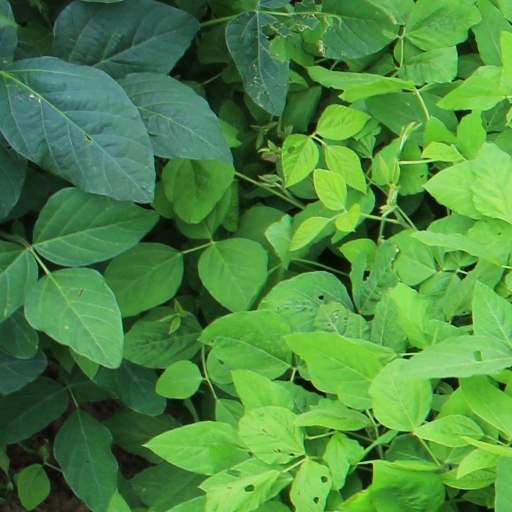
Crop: soybean